Paphlagonia

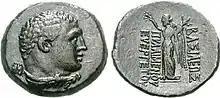
King of Paphlagonia Pylaimenes II/III Euergetes. Circa 133 to 103 BC

The Paphlagonians were one of the most ancient nations of Anatolia and were listed among the allies of the Trojans in the Trojan War (ca. 1200 BC or 1250 BC), where their king Pylaemenes and his son Harpalion perished ("Iliad", ii. 851–857). According to Homer and Livy, a group of Paphlagonians, called the Enetoi in Greek, were expelled from their homeland during a revolution. With a group of defeated Trojans under the leadership of the Trojan prince Antenor, they emigrated to the northern end of the Adriatic coast and later merged with indigenous Euganei, giving the name Venetia to the area they settled.